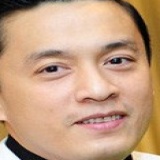
ca sĩ Lam Trường